Ruy López Ridaura

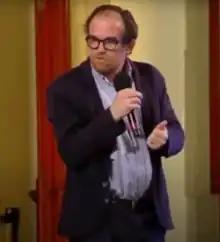

Ruy López Ridaura is a Mexican epidemiologist, author and infectious diseases expert who has served as head of the National Center for Disease Control and Preventive Programs of the Secretariat of Health of Mexico. Since January 2020, he has been one of the lead members of the task force addressing the COVID-19 pandemic in Mexico.